Rita Méry

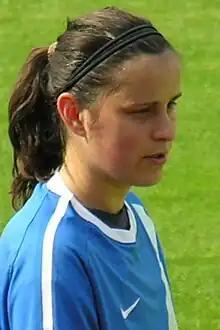

Rita Méry is a Hungarian football striker currently playing in the Hungarian First Division for MTK Hungária, with whom she has also played the Champions League. She is a member of the Hungarian national team.